Kostelec nad Orlicí

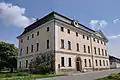
Old Castle

Kostelec nad Orlicí is located on the railway line Týniště nad Orlicí–Doudleby nad Orlicí. The town is served by two train stations.